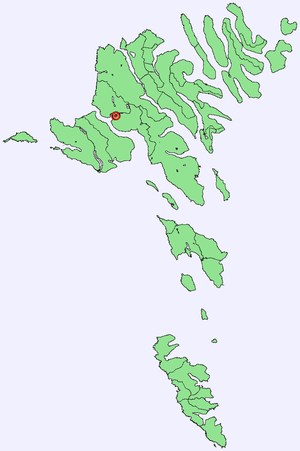
Válur
Beliggenhed.
Válur er en bygd på Færøerne. Den ligger i Kvívíkar kommuna på Streymoy, og er vokset sammen med øens næststørste bye Vestmanna, som den i dag ofte betragtes som en del af. 1. januar 2009 havde Válur 50 indbyggere, mod 57 i 1985.